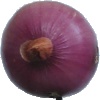
Label: Onion Red Peeled 1